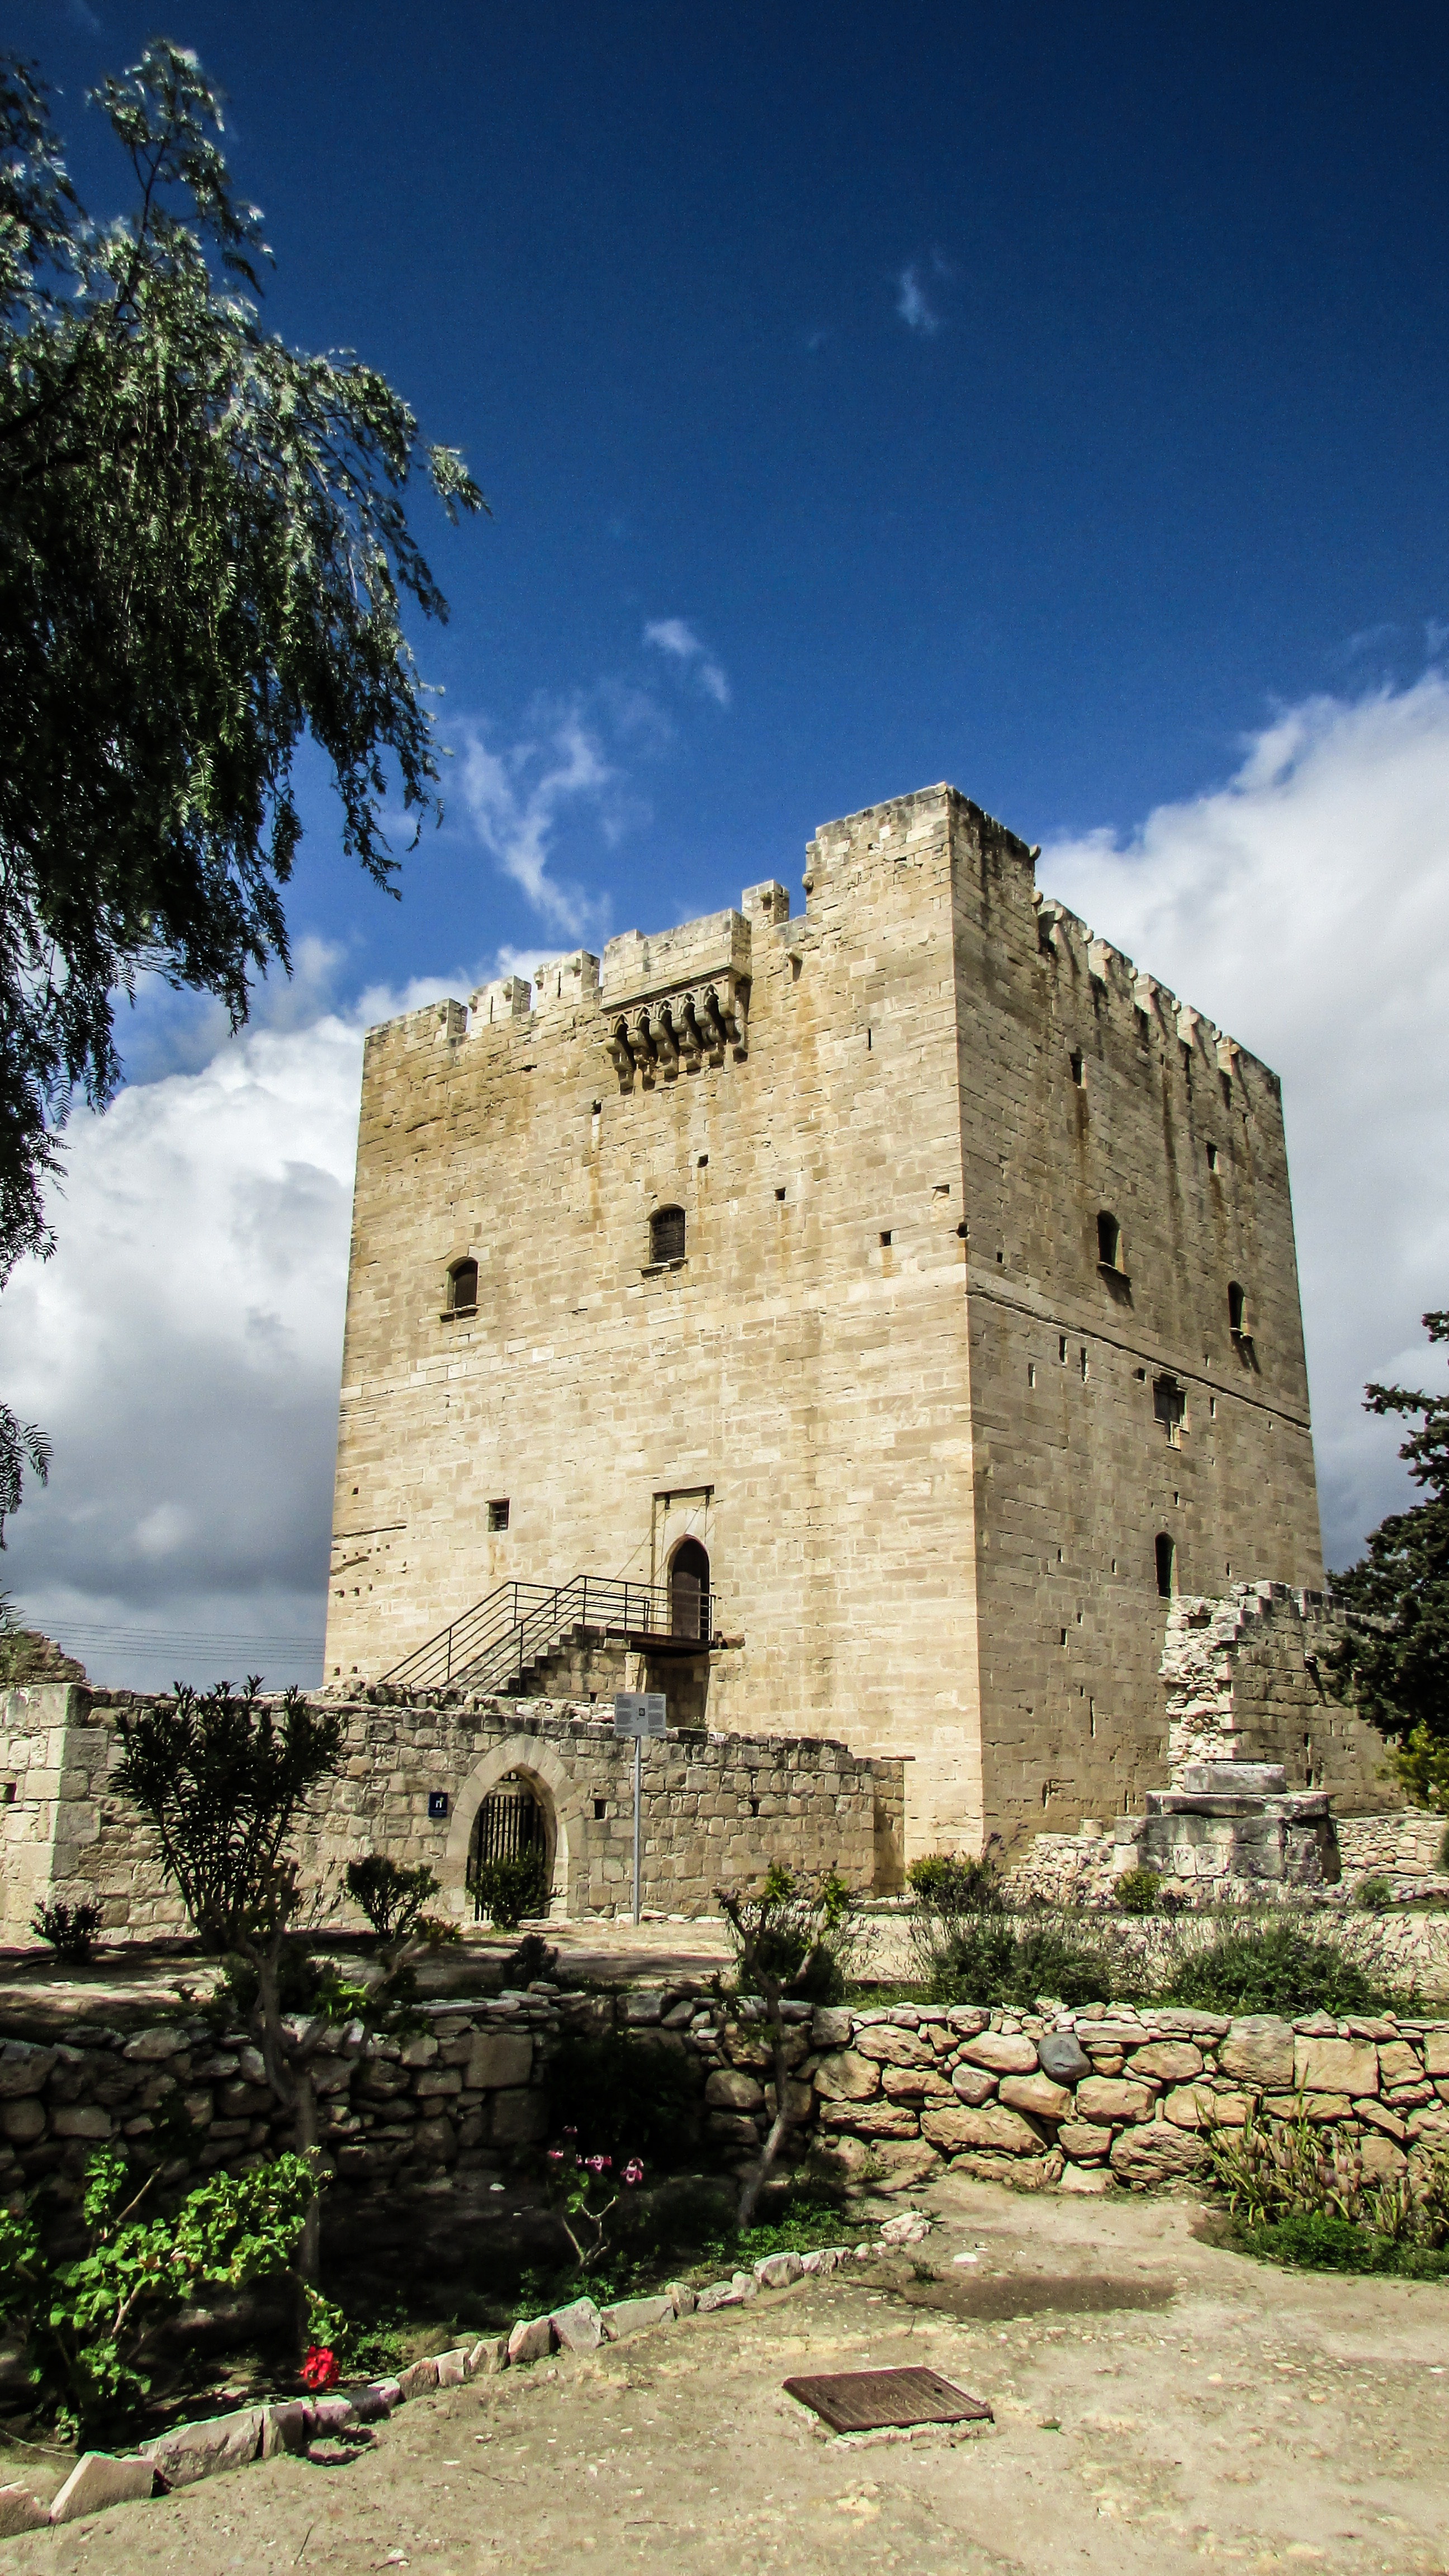
architecture, building, chateau, tower, castle, landmark, fortification, place of worship, medieval, fortress, ruins, monastery, history, fort, cyprus, historic site, ancient history, kolossi